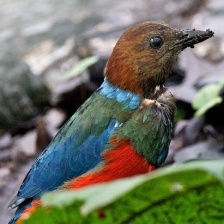
Species: RED BELLIED PITTA
Scientific name: PITTA ERYTHROGASTER